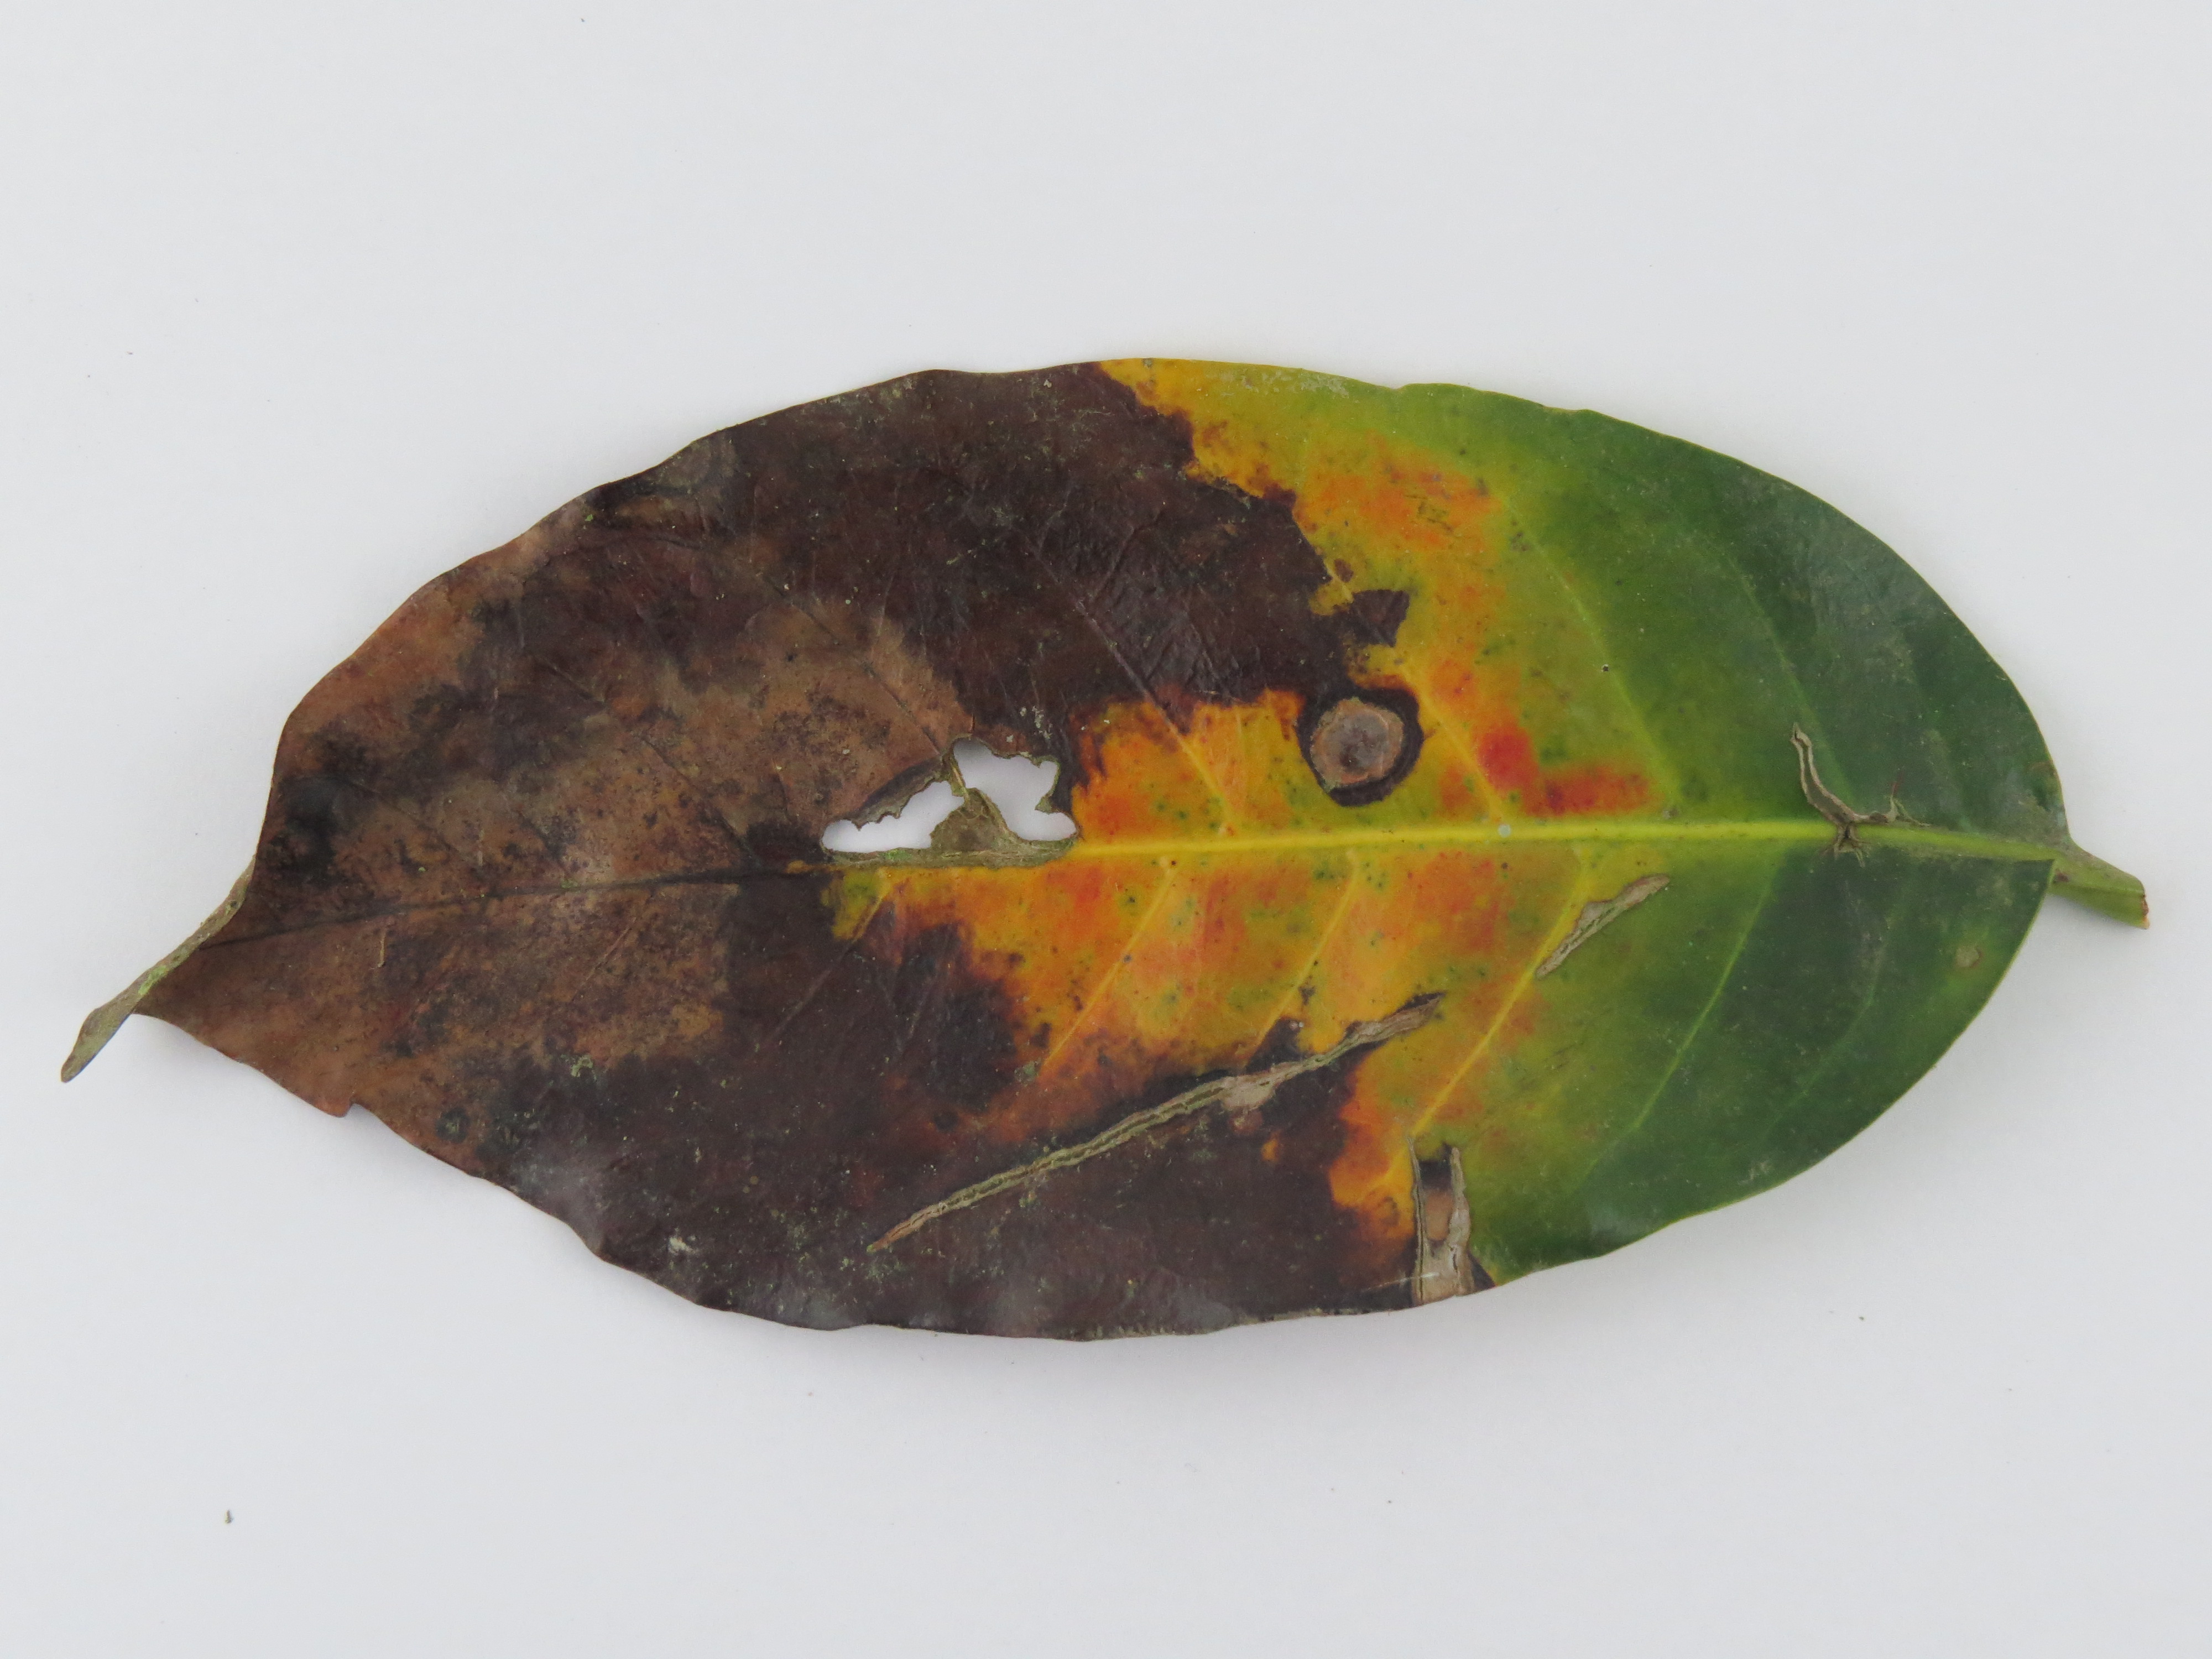
Label: phosphorus-P